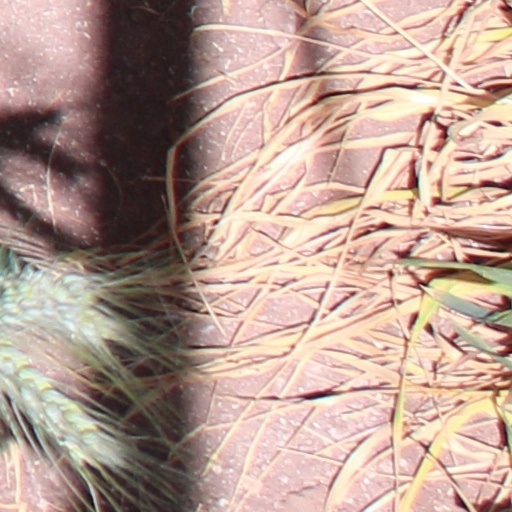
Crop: wheat